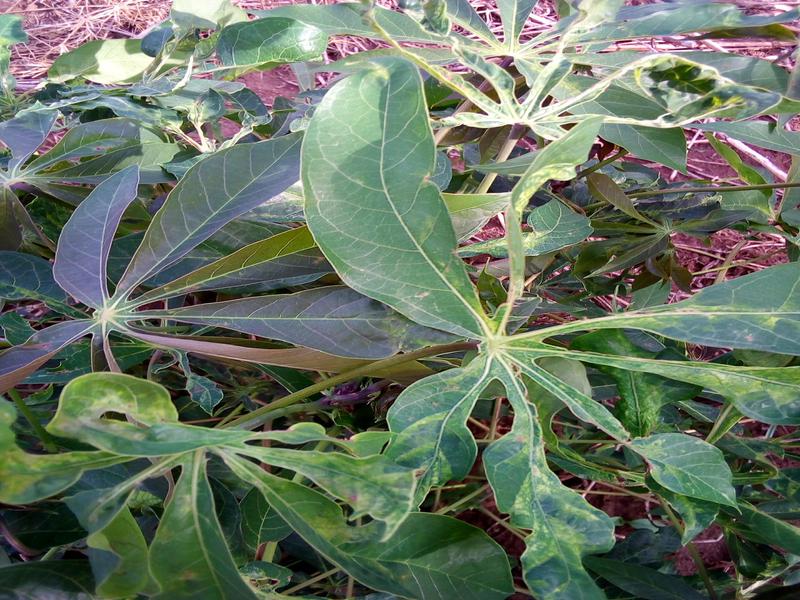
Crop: cassava
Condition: mosaic_disease